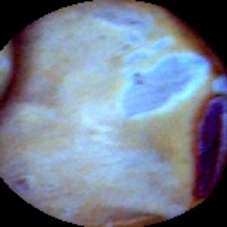
Label: Skin-damaged